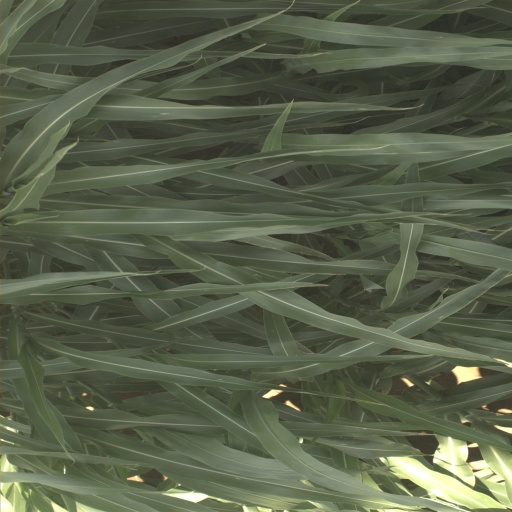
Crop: sorghum